Lemmy

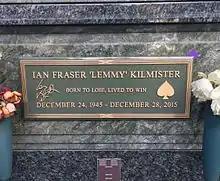
Lemmy's grave at Forest Lawn Memorial Park

In December 2000, Lemmy's tour was cancelled when he was hospitalised in Italy with the flu, exhaustion, and a lung infection. He was hospitalised with extreme dehydration and exhaustion in Germany in July 2005. As he grew older, he consumed less alcohol and drugs because he suffered from diabetes and hypertension. In June 2013, it was reported that he had an implantable cardioverter-defibrillator fitted. His tour was cancelled in July 2013 due to a severe haematoma. He referred to his continuing drug use as "dogged insolence in the face of mounting opposition to the contrary". Towards the end of his life, he had to use a walking stick. He had started smoking at the age of 11. In August 2015, he said he had cut down his smoking habit from two packs a day to one pack a week. He was hospitalised with a lung infection in September 2015, after having breathing problems when performing onstage.